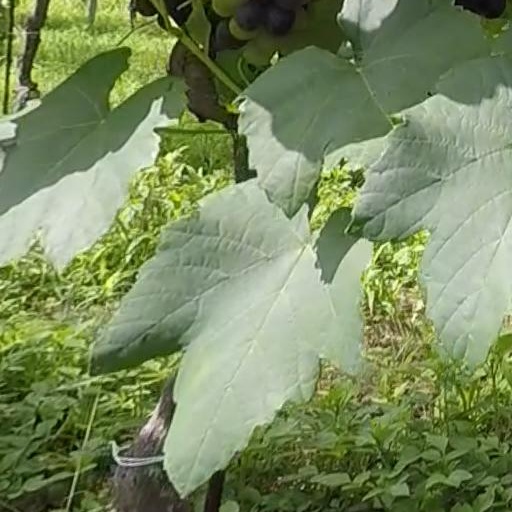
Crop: grape